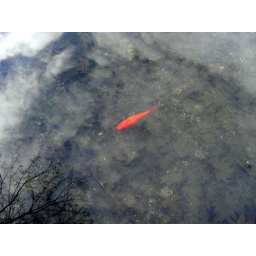
the fish in the pond near the house have come out of hibernation